History of astronomy

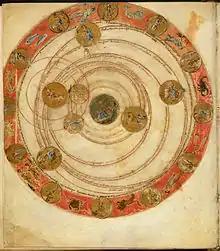
9th-century diagram of the positions of the seven planets on 18 March 816, from the Leiden Aratea

The precise orientation of the Egyptian pyramids affords a lasting demonstration of the high degree of technical skill in watching the heavens attained in the 3rd millennium BC. It has been shown the Pyramids were aligned towards the pole star, which, because of the precession of the equinoxes, was at that time Thuban, a faint star in the constellation of Draco. Evaluation of the site of the temple of Amun-Re at Karnak, taking into account the change over time of the obliquity of the ecliptic, has shown that the Great Temple was aligned on the rising of the midwinter Sun. The length of the corridor down which sunlight would travel would have limited illumination at other times of the year. The Egyptians also found the position of Sirius (the dog star), who they believed was Anubis, their jackal-headed god, moving through the heavens. Its position was critical to their civilisation as when it rose heliacal in the east before sunrise it foretold the flooding of the Nile. It is also the origin of the phrase "dog days of summer".